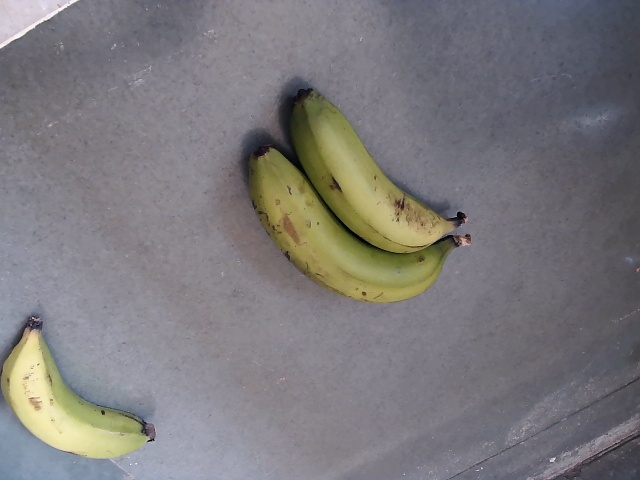
Label: Raw_Banana